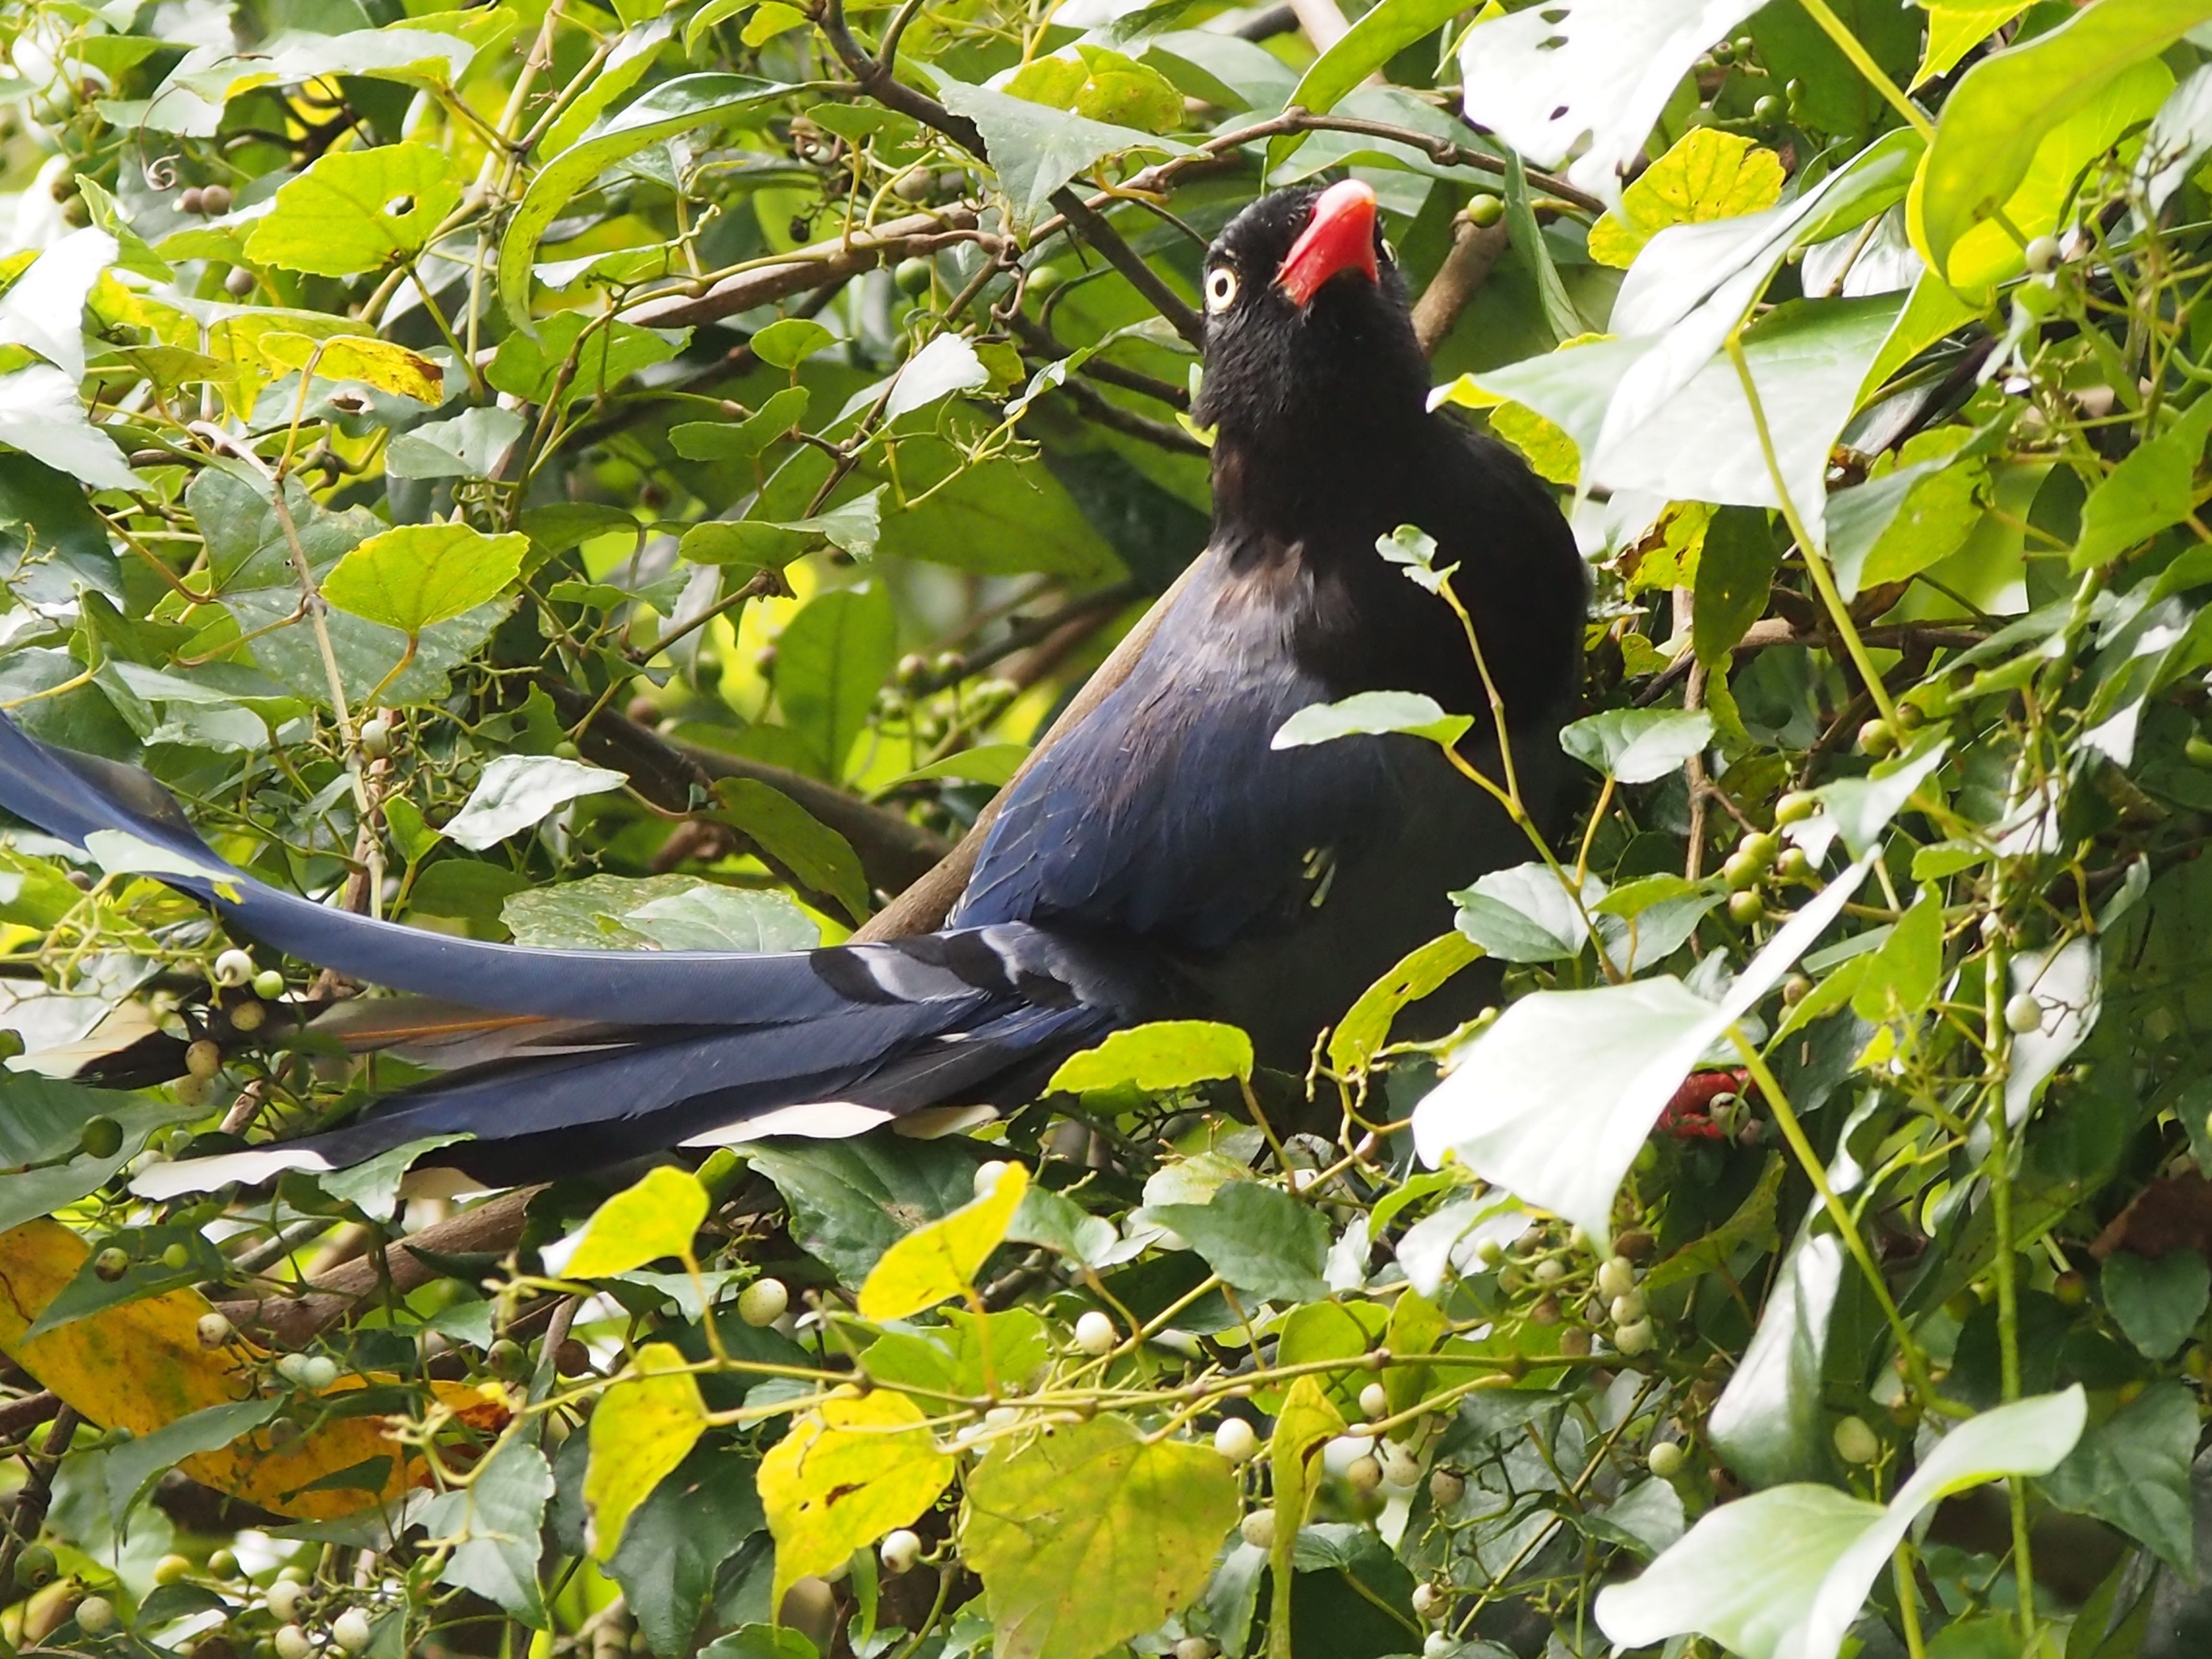
branch, bird, flower, wildlife, jungle, beak, fauna, rainforest, vertebrate, taipei, tropics, long tailed mountain mother, blue magpie, tiger mountain, perching bird, eurasian golden oriole, eat fruit, adult birds